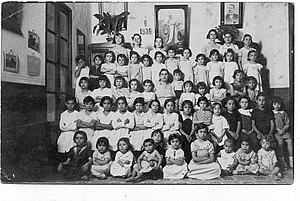
José Sánchez Rosa était un responsable syndical et travailleur anarchiste membre de la Confédération nationale du travail, en plus d'être un pédagogue libertaire fondateur d'écoles rationalistes en Andalousie. Il était fils de cordonnier.